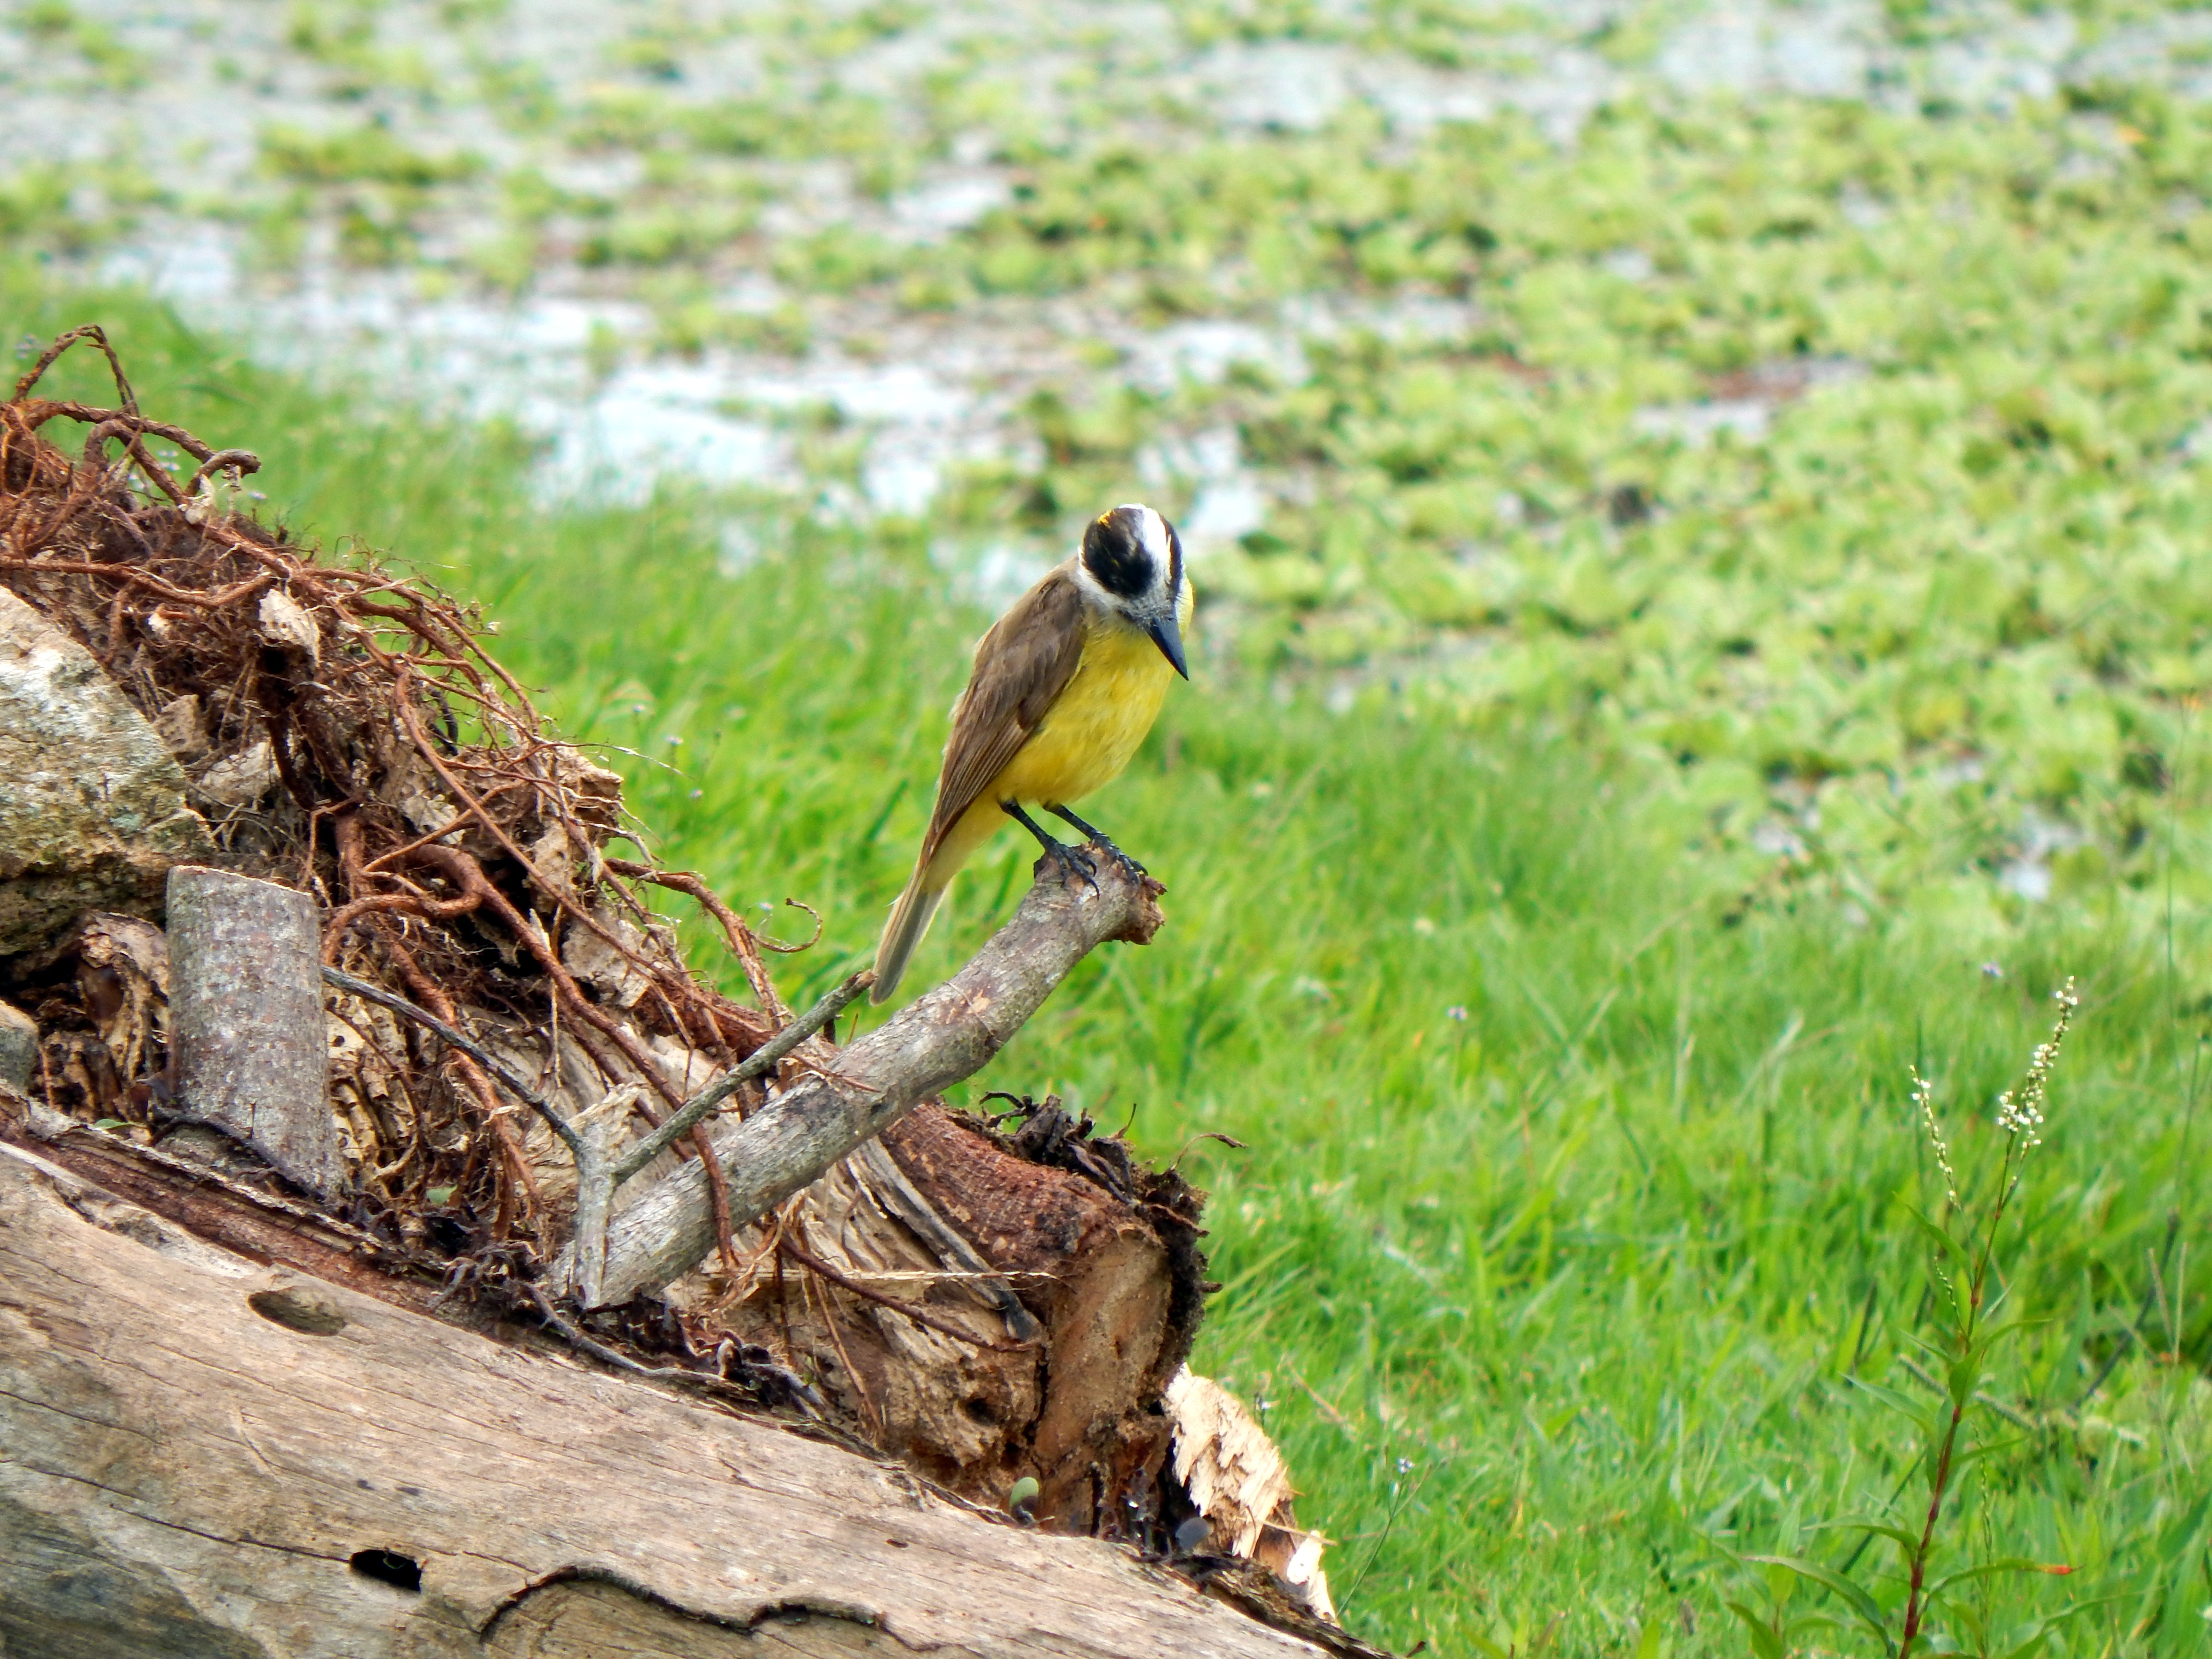
nature, branch, bird, wildlife, fauna, vertebrate, rio grande do sul, old world flycatcher, perching bird, cangu u, i saw you